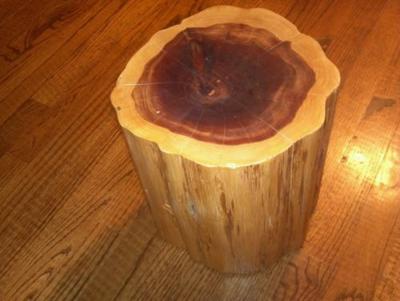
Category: table